Proxy war

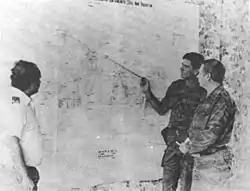
Soviet military advisers planning operations during the Angolan Civil War (1975–2002), a proxy conflict involving the USSR and United States

In political science, a proxy war is an armed conflict where at least one of the belligerents is directed or supported by an external third-party power. In the term "proxy war", a belligerent with external support is the proxy; both belligerents in a proxy war can be considered proxies if both are receiving foreign military aid from a third-party country. Acting either as a nation-state government or as a conventional force, a proxy belligerent acts in behalf of a third-party state sponsor.